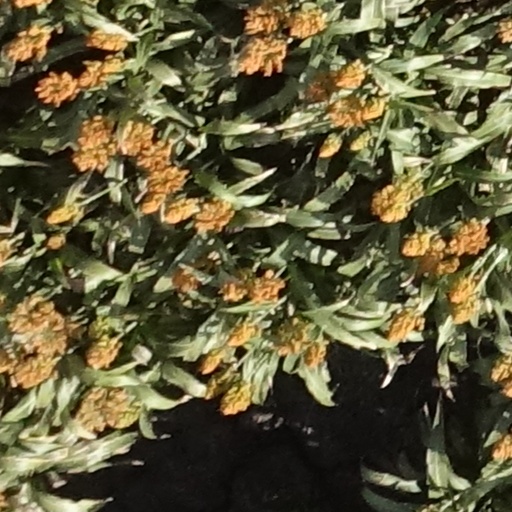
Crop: sorghum